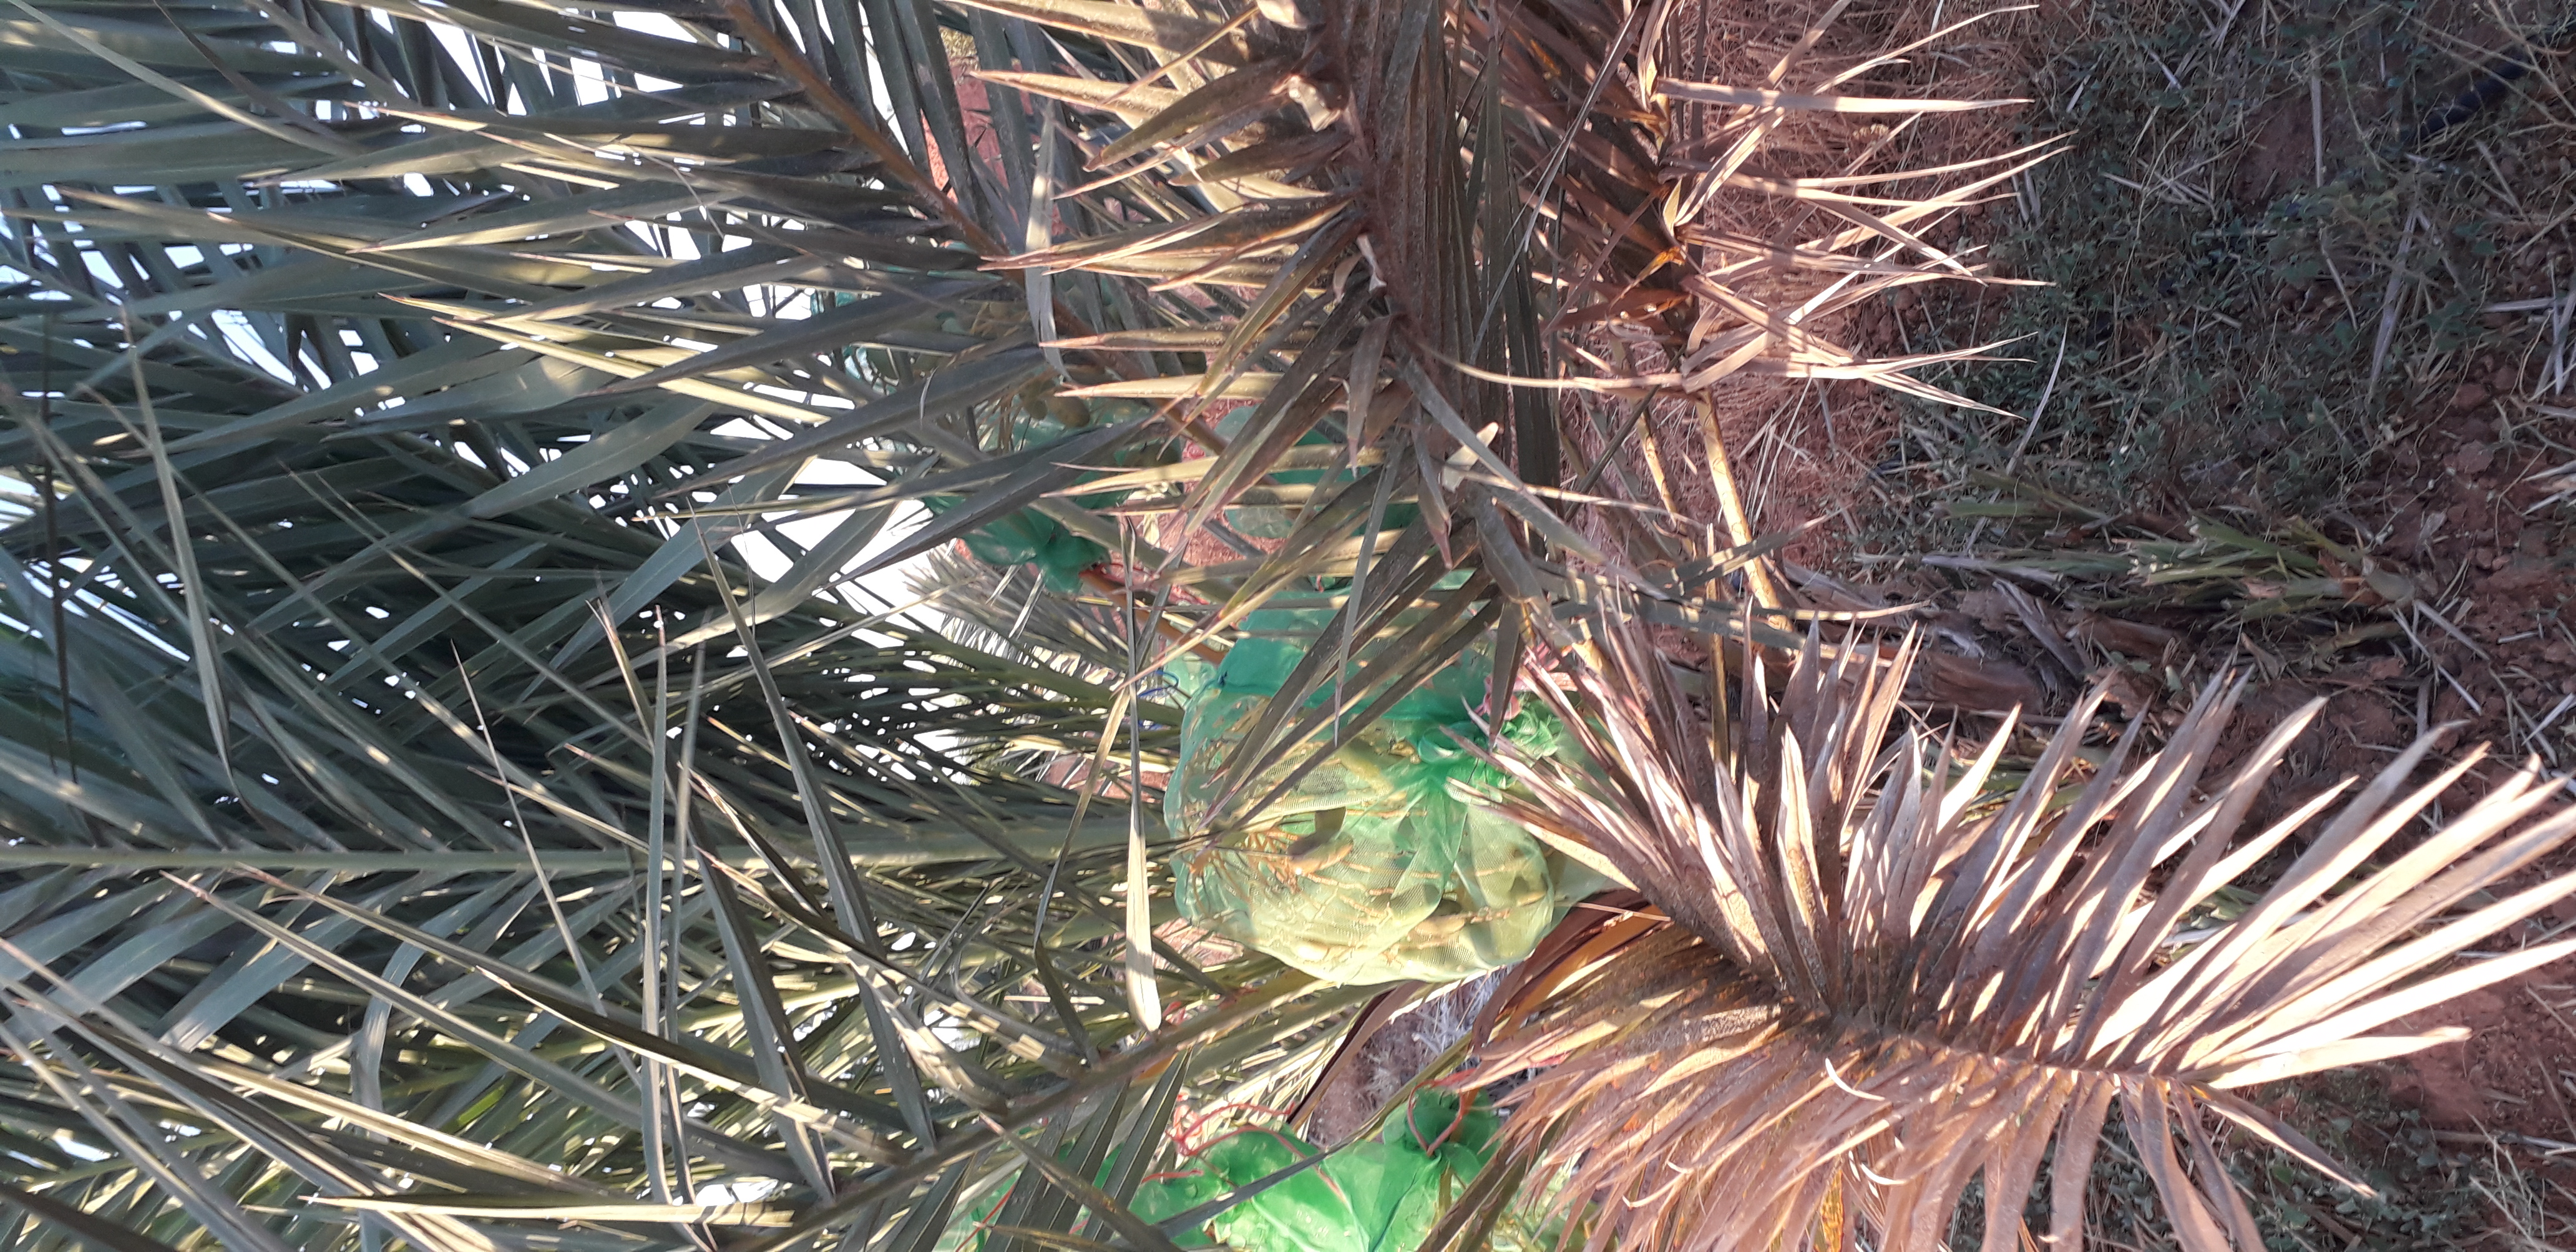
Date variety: Boumajhoul